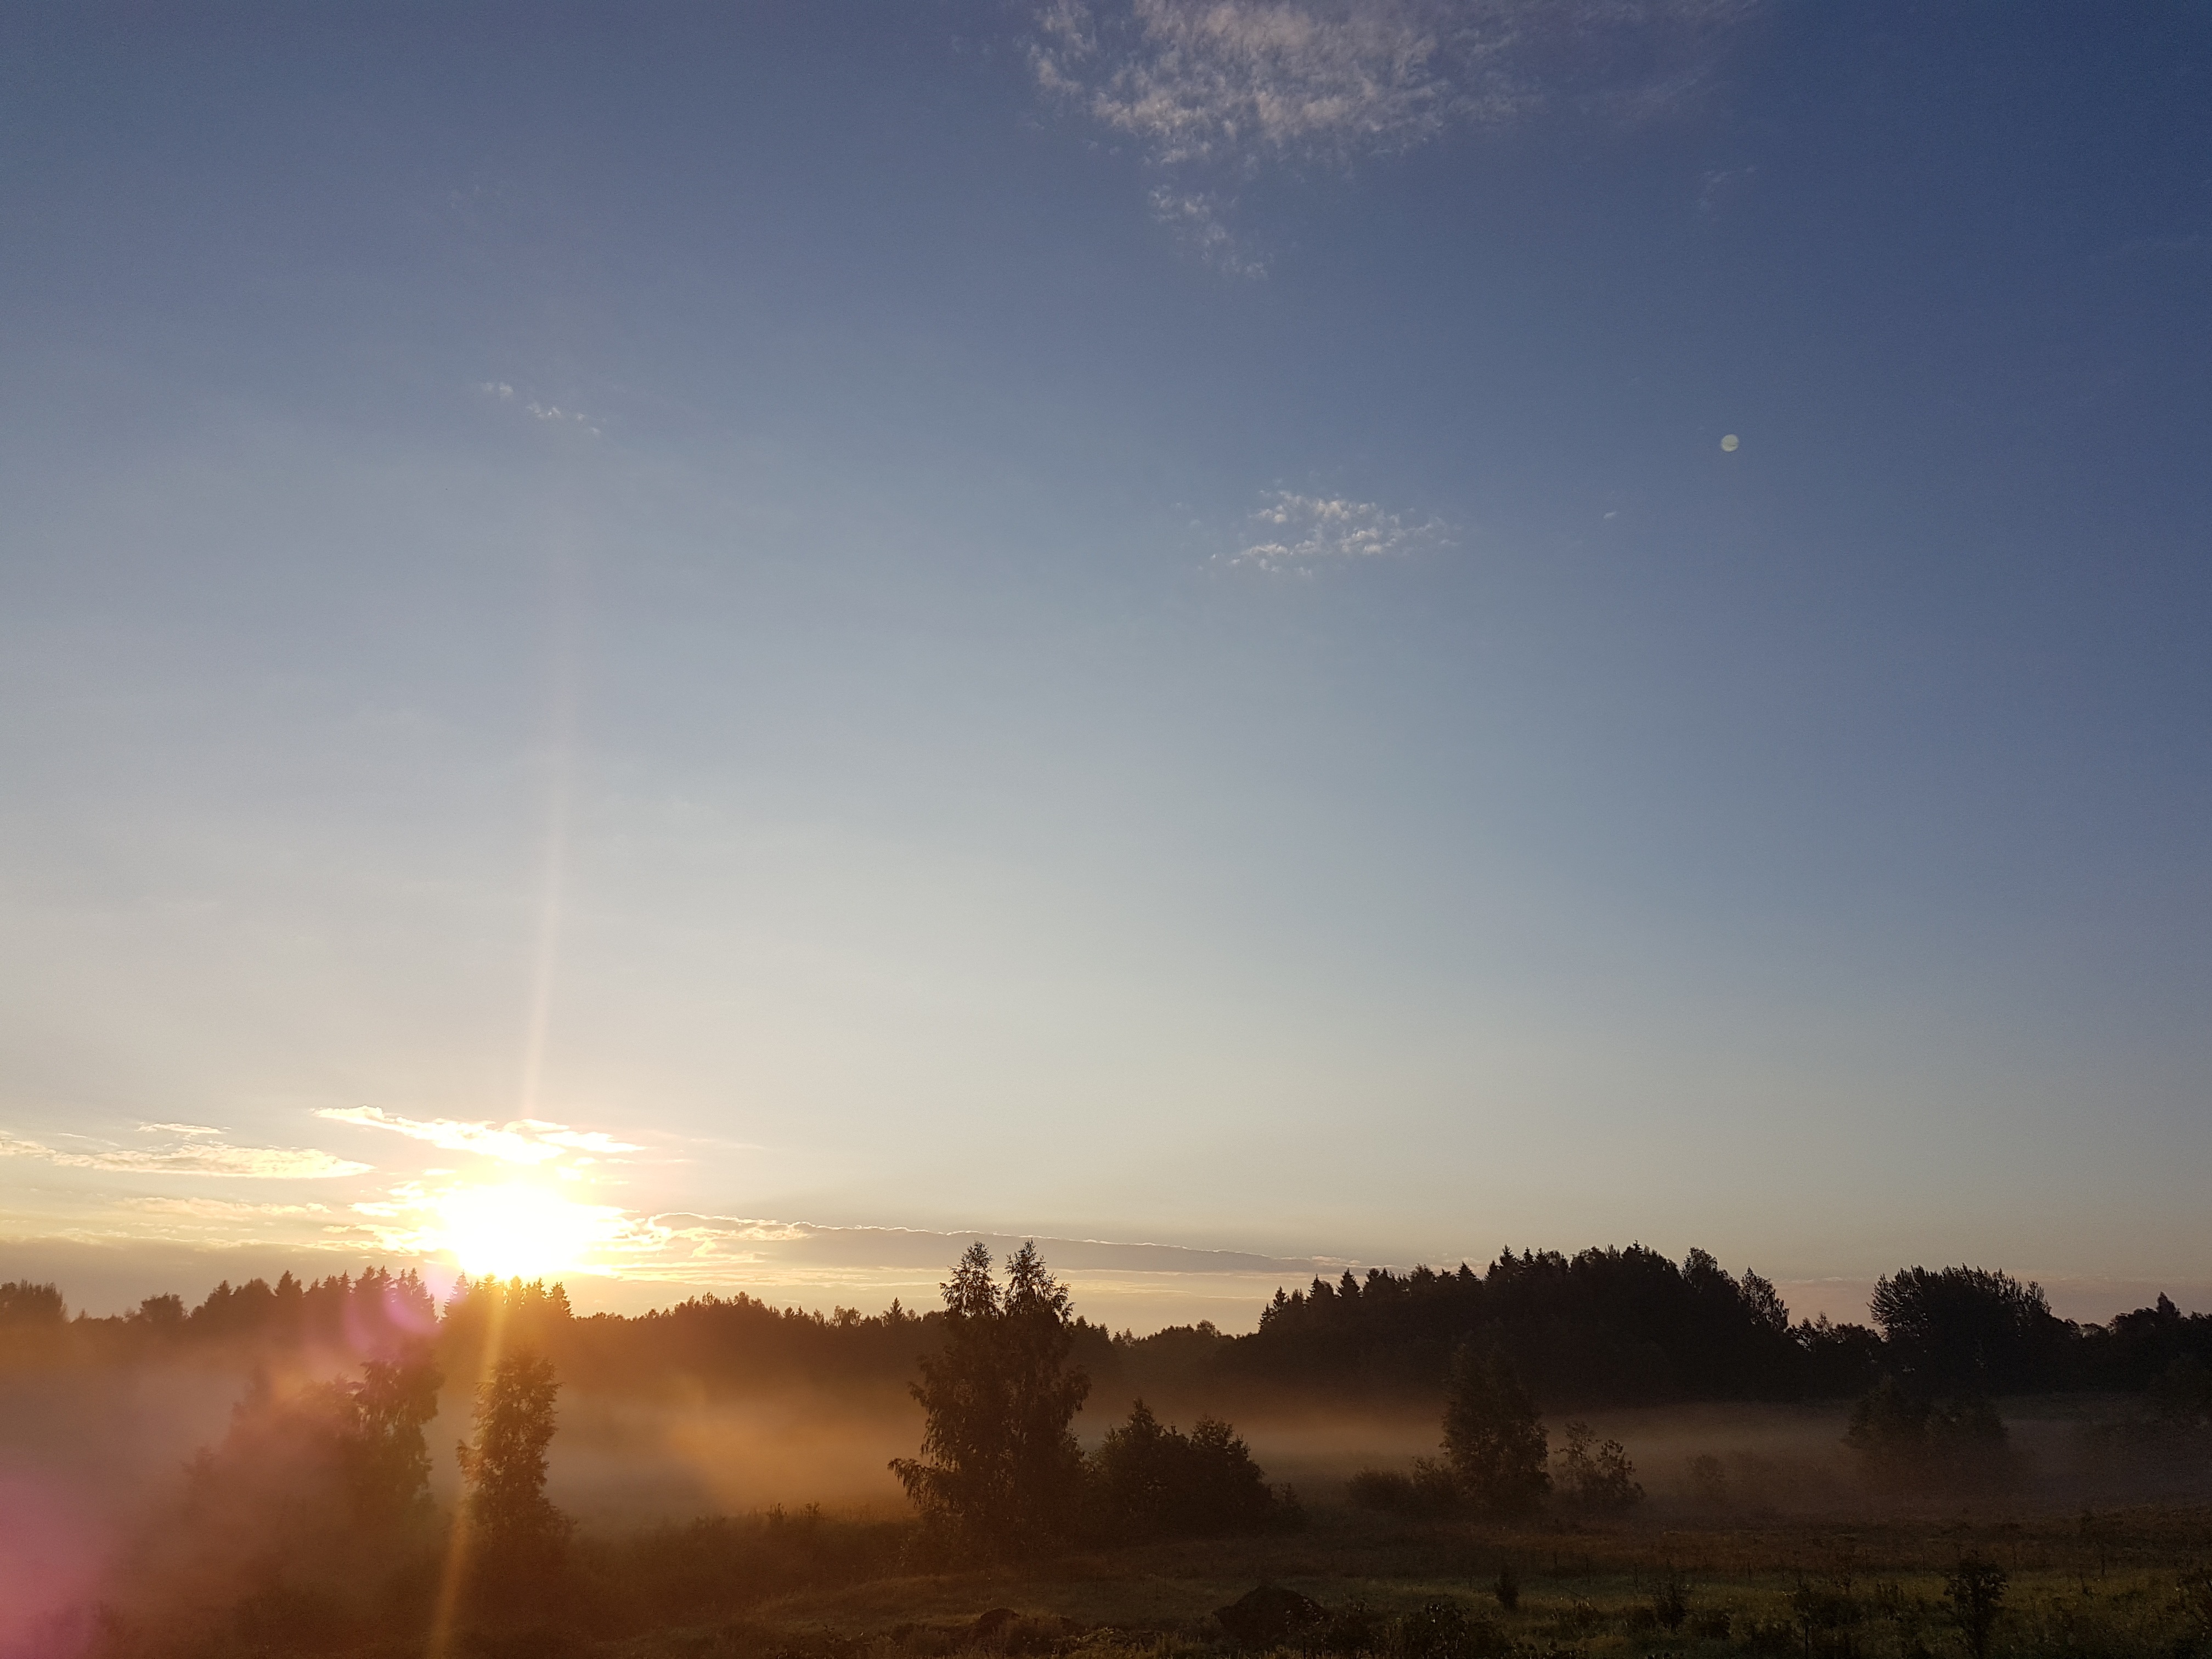
landscape, nature, outdoor, horizon, light, cloud, sky, sunshine, sun, fog, sunrise, sunset, mist, sunlight, morning, hill, dawn, atmosphere, summer, dusk, evening, natural, astronomical object, atmospheric phenomenon, atmosphere of earth